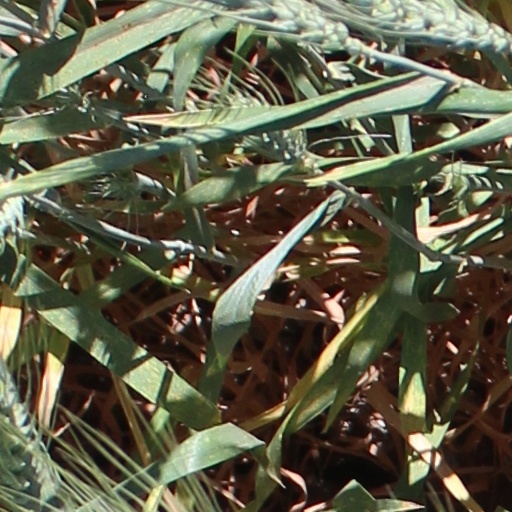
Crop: wheat